Moorhead, Minnesota

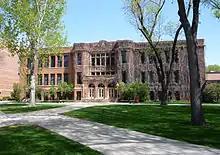
Weld Hall on the campus of Minnesota State University Moorhead

According to the 2018–2022 American Community Survey, the racial composition was as follows: